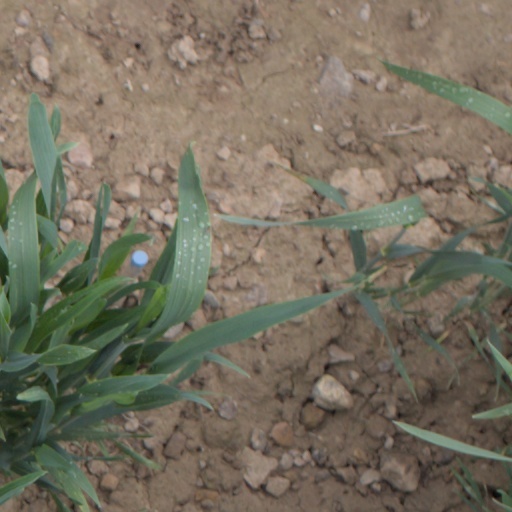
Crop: wheat